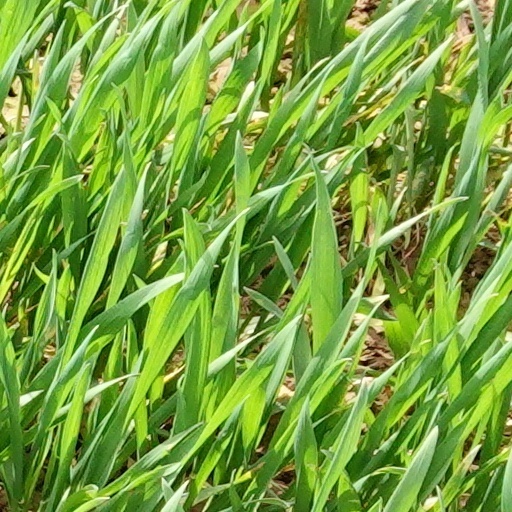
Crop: wheat